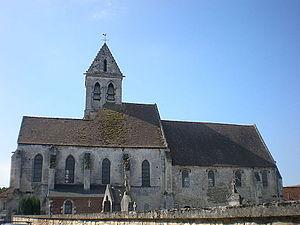
l'église de breuil le vert
Breuil-le-Vert est une commune française située dans le Nord de la France dans le département de l'Oise, en région Hauts-de-France. Elle fait partie de l'aire urbaine et de l'agglomération de Clermont, ville la plus proche.